Lepidobatrachus laevis

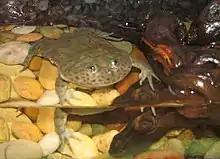

This frog has become popular in pet stores due to its comical flat appearance and intelligent behavior. Females reach a size of while males sometimes only grow half as large. They have a large head that makes up to 1/3 of the body, with a notably large mouth. Their mouth contains a top row of teeth and two "fangs" on the lower jaw. They have extremely short and stubby limbs and the forelimbs are unwebbed. "L. laevis" is dark olive green with darker blotches outlined in orange. The males have a dark blue throat.